Incorporation of Polish children into the Imperial Russian Army

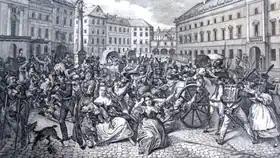
Russian soldiers capturing Polish children at Castle Square in Warsaw

Incorporation of Polish children into the Imperial Russian Army occurred during and after the defeat of the November Uprising (1830–1831), when Polish adolescents were incorporated into the Imperial Army of the Russian Empire.